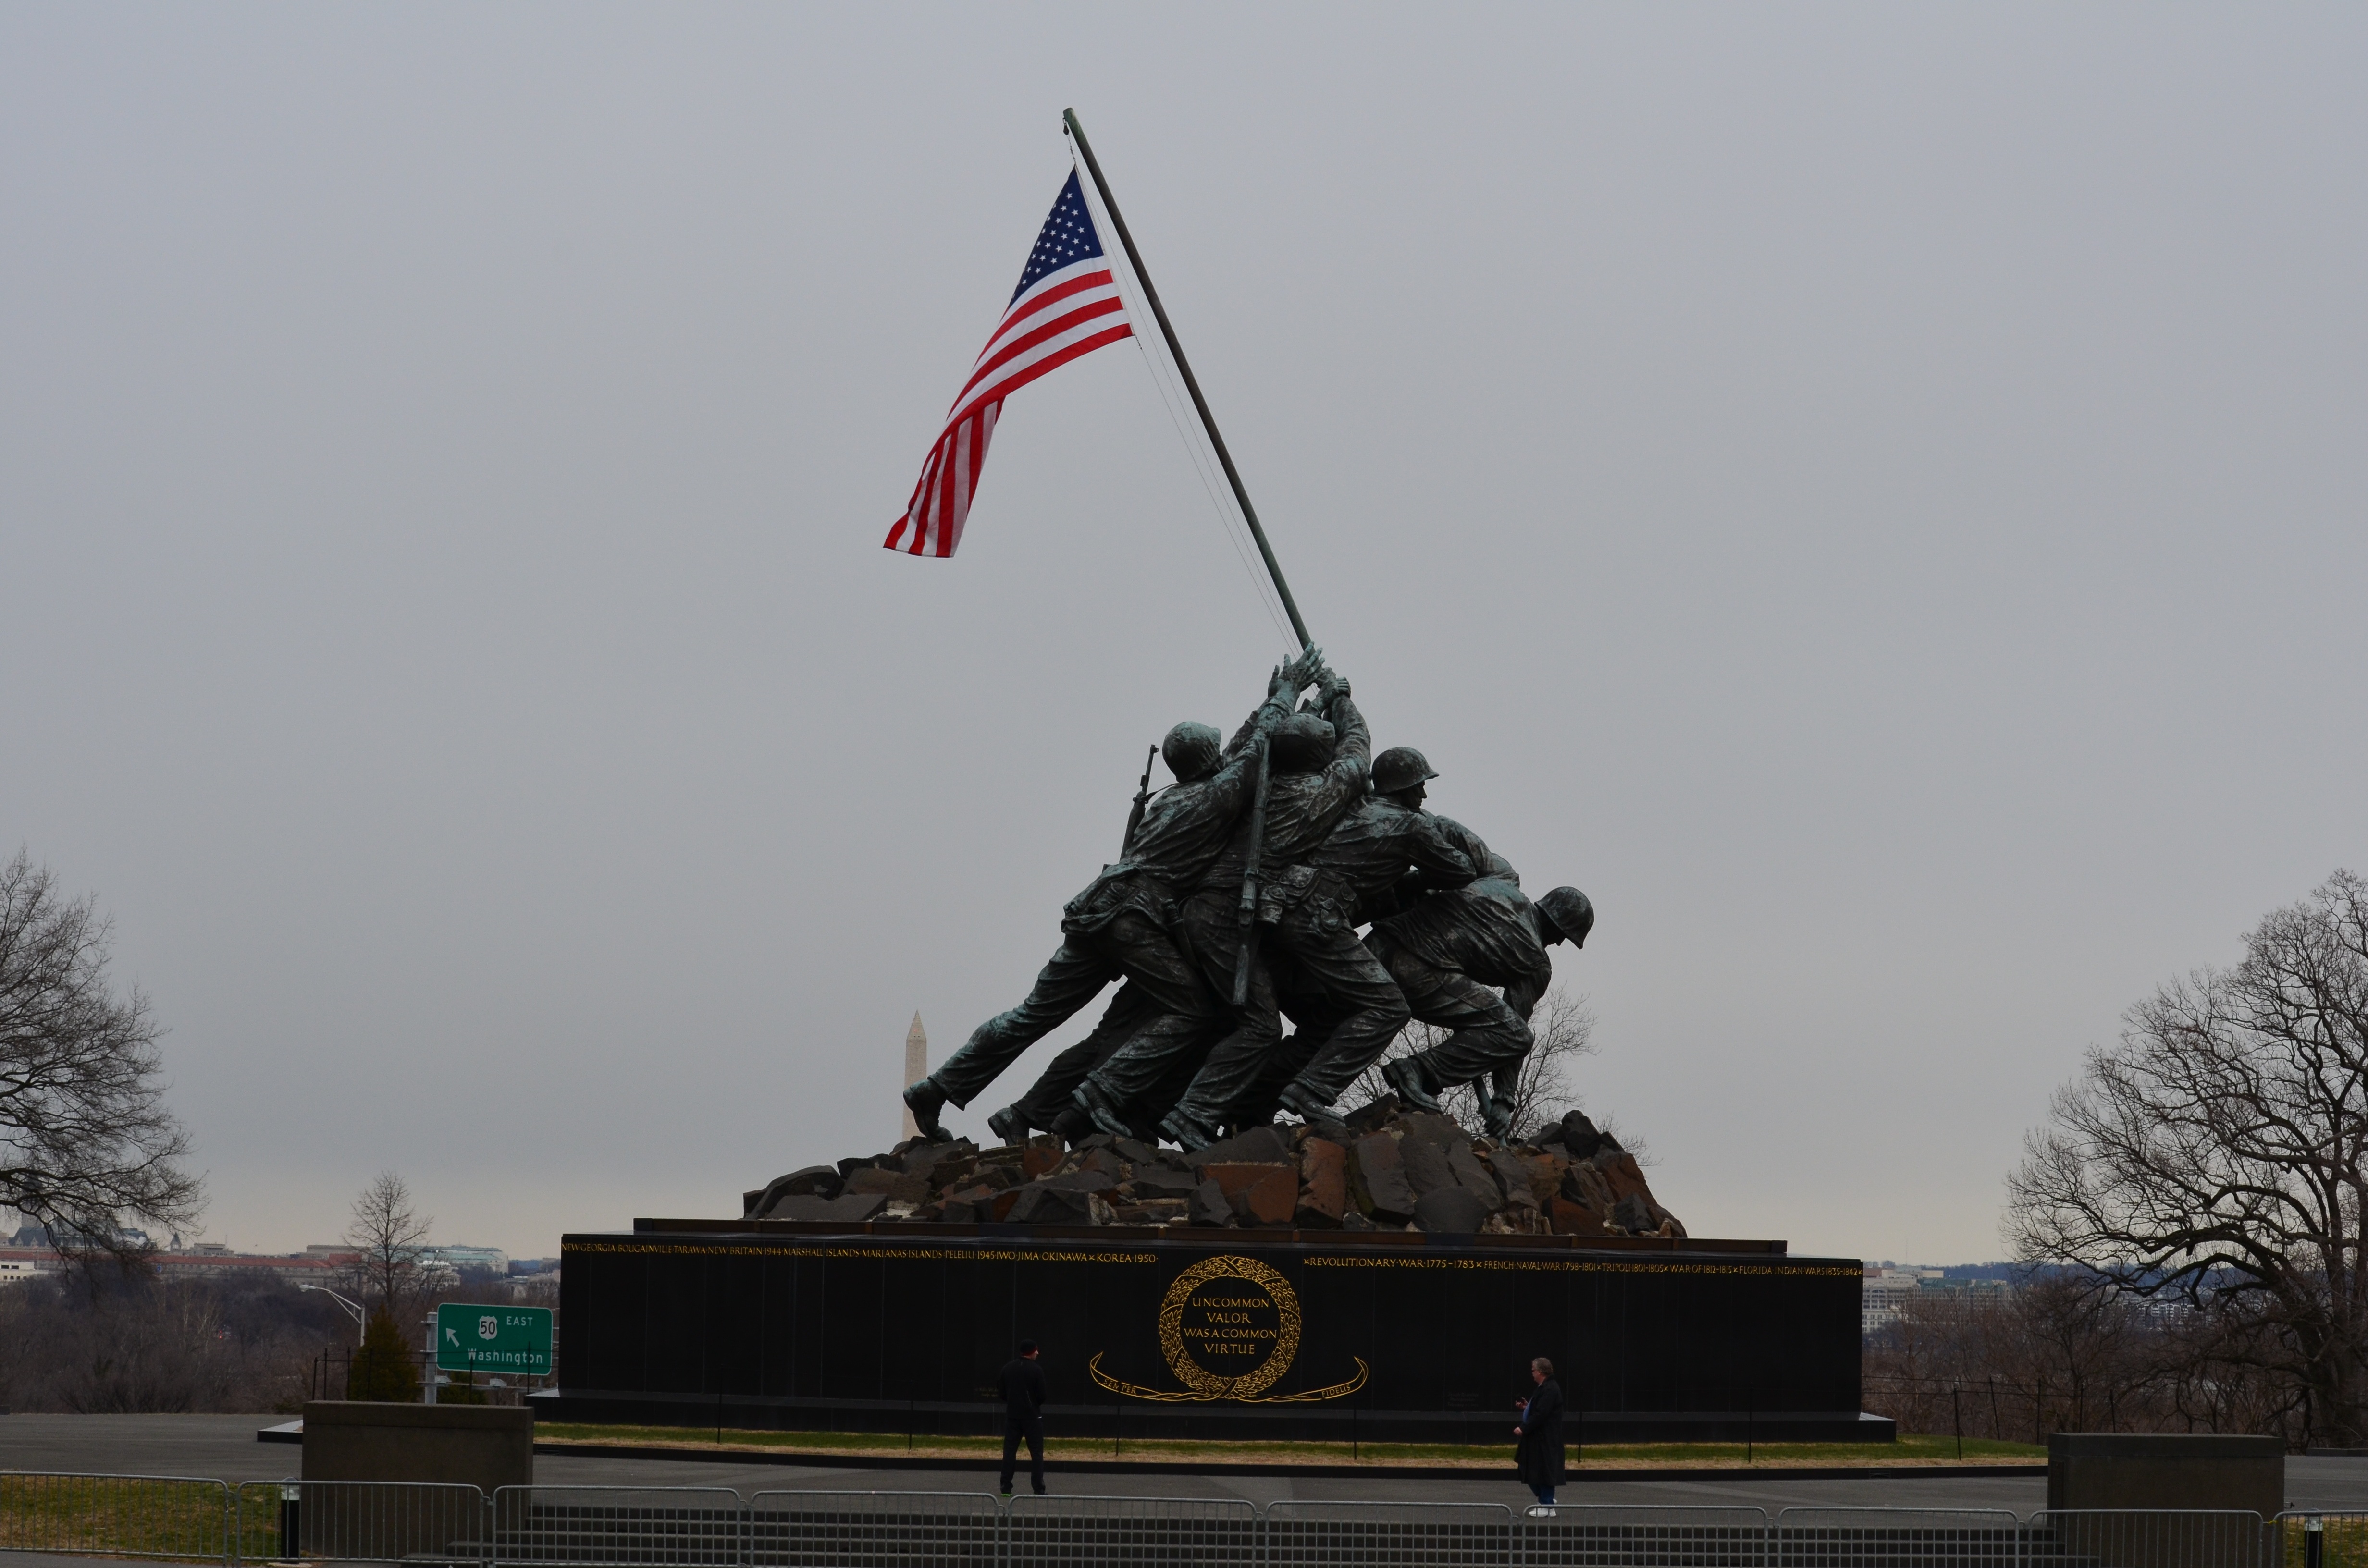
monument, statue, america, commitment, sculpture, memorial, tribute, art, team, loyalty, fellowship